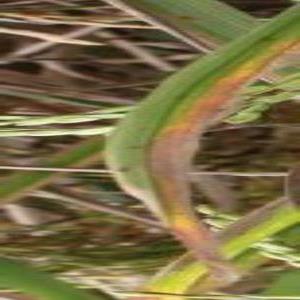
Disease: Bacterialblight